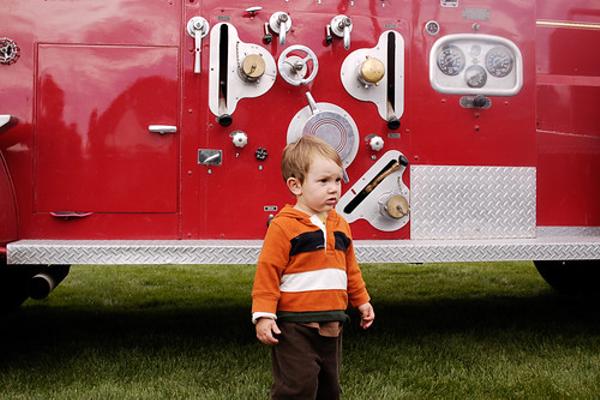
回答: 沢山の人達が僕を探しに火の中に突っ込んでいってる。